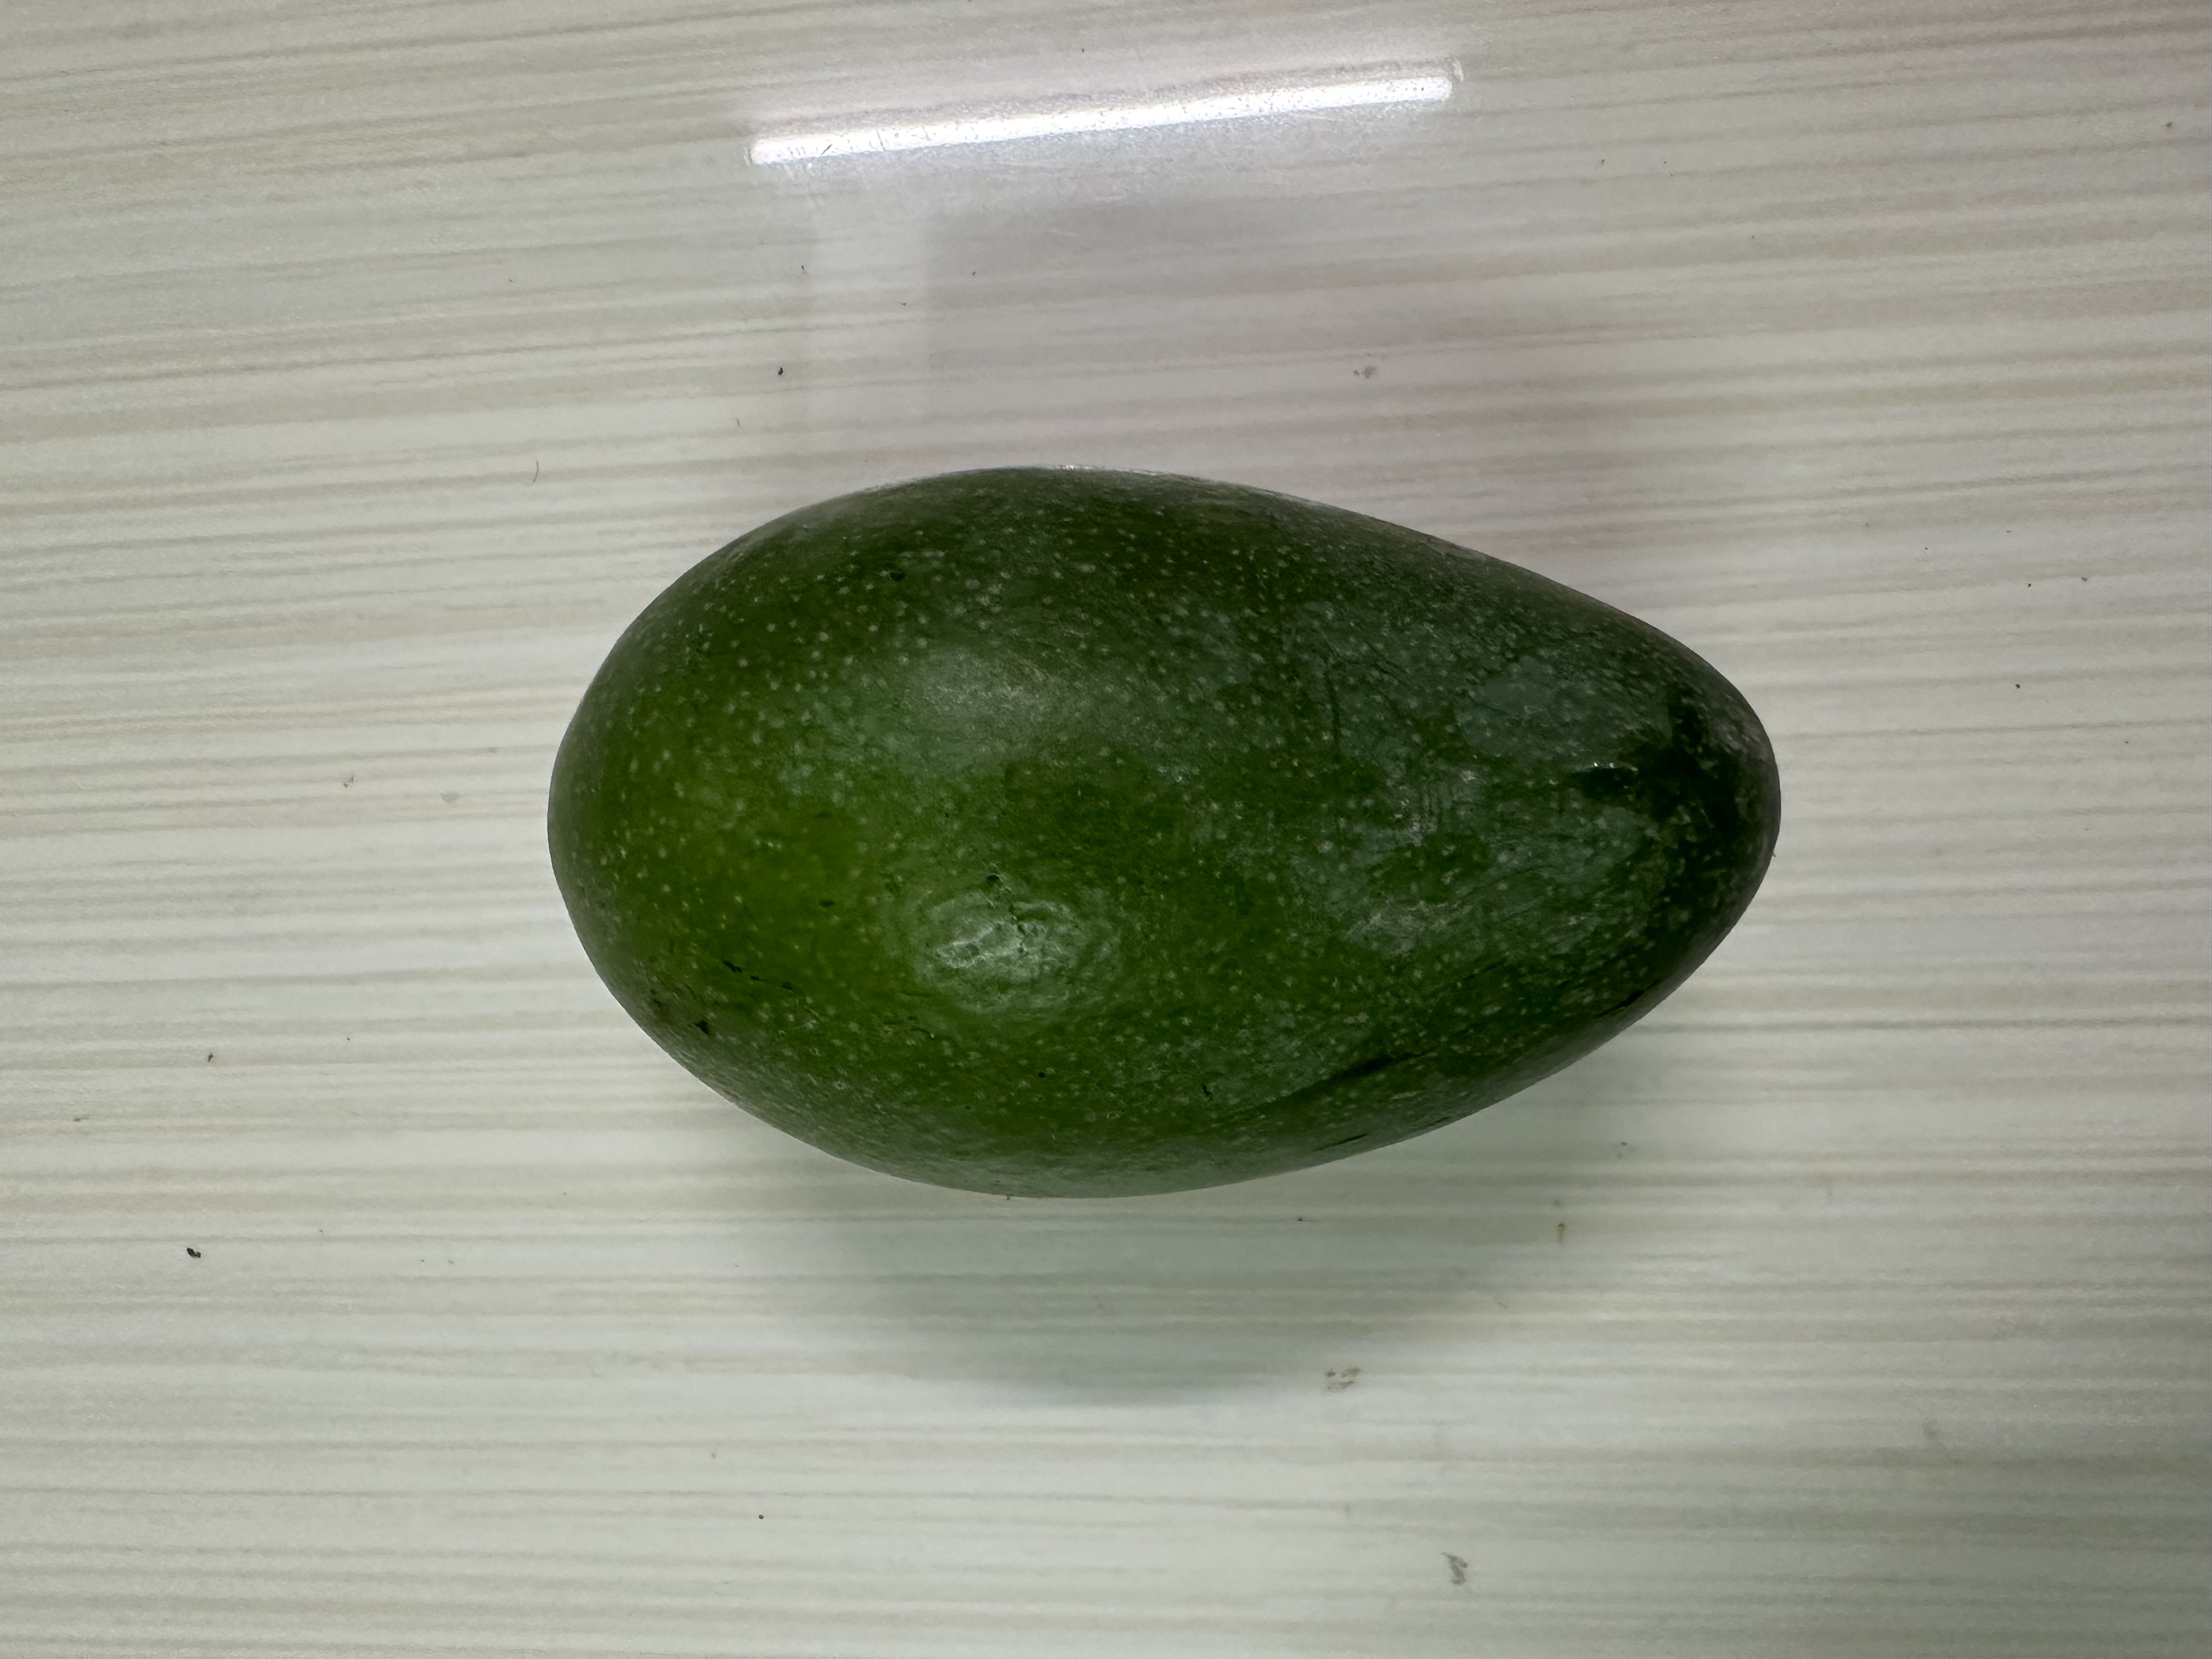
Mango variety: Amrapali